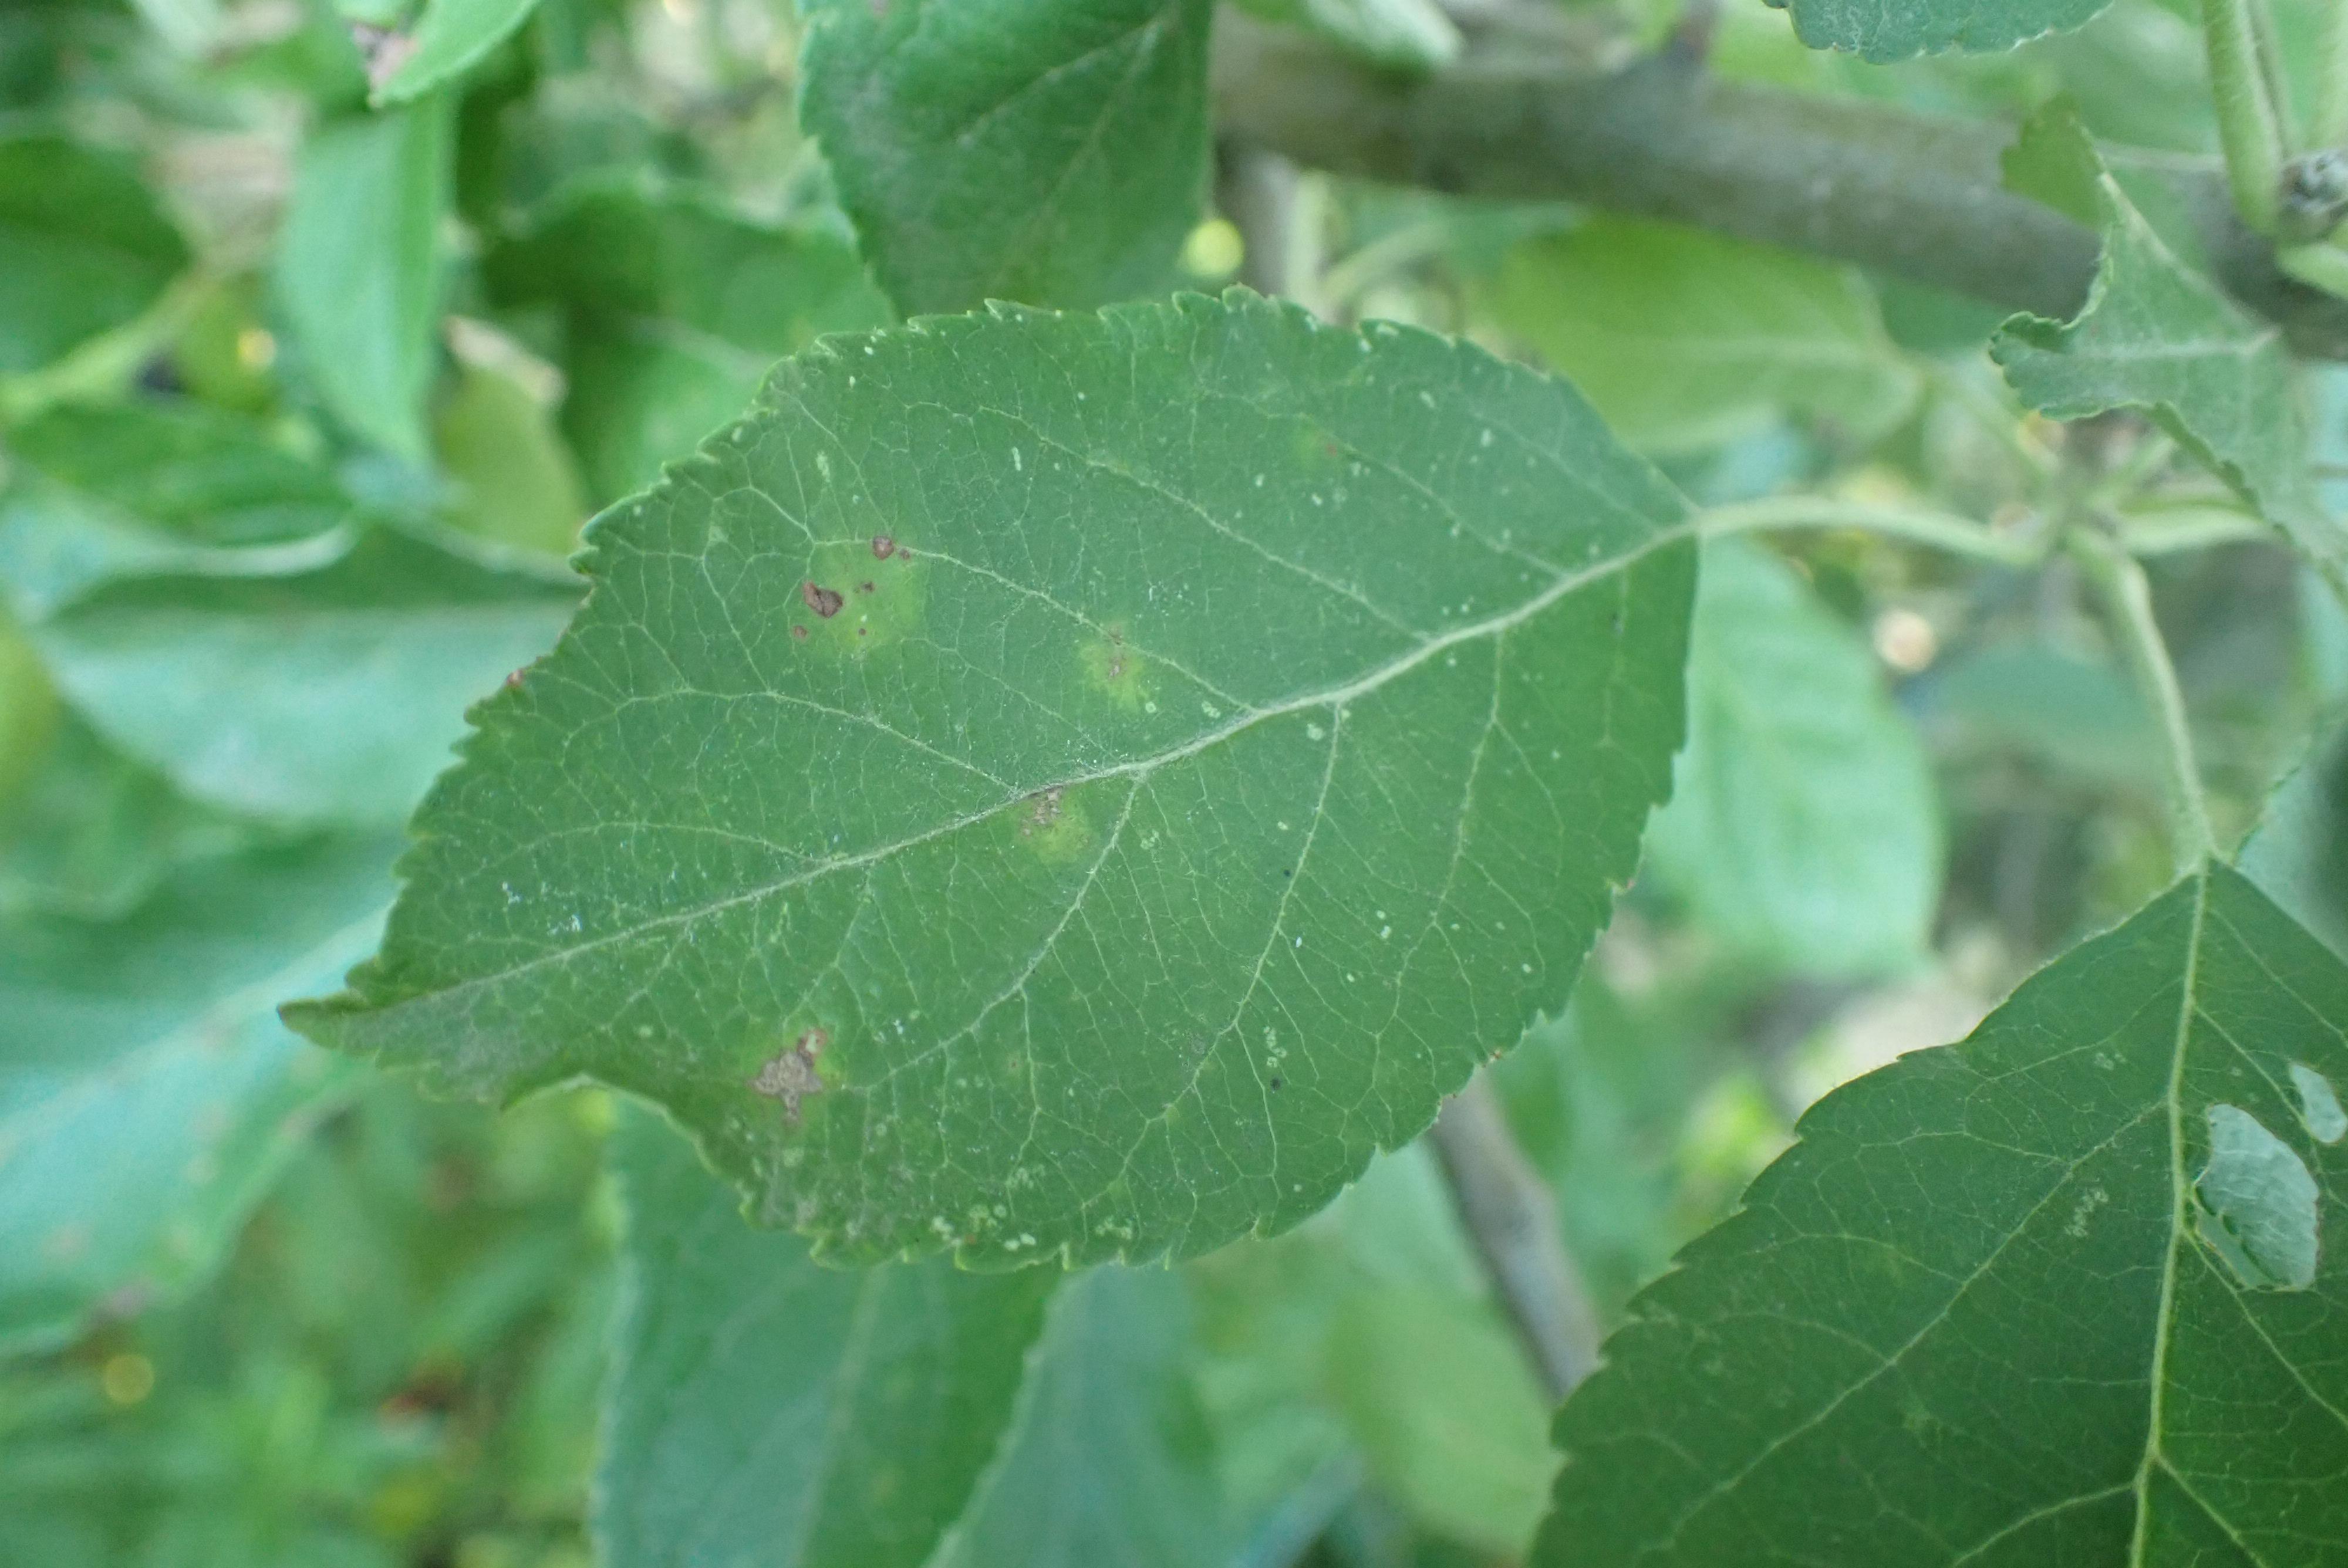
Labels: scab